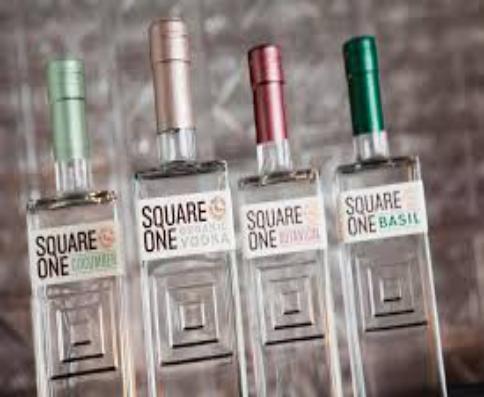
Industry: Food